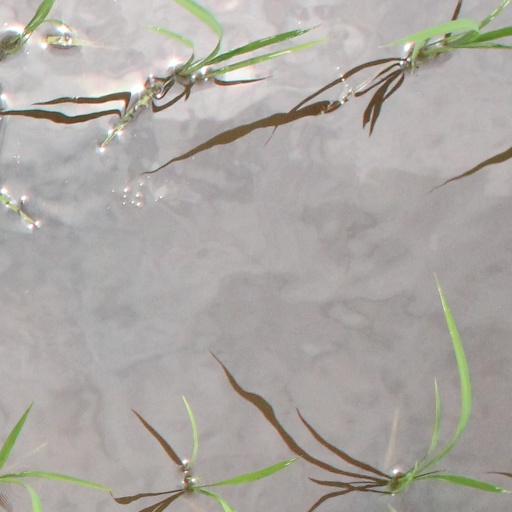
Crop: rice